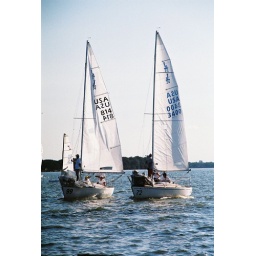
Clear Lake, Texas Wednesday sail boat races in 2006